Girish Karnad

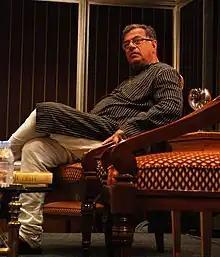
Karnad in 2010

Karnad is known as a playwright. His plays, written in Kannada, have been translated into English (mostly translated by himself) and some Indian languages. Kannada is his language of choice.